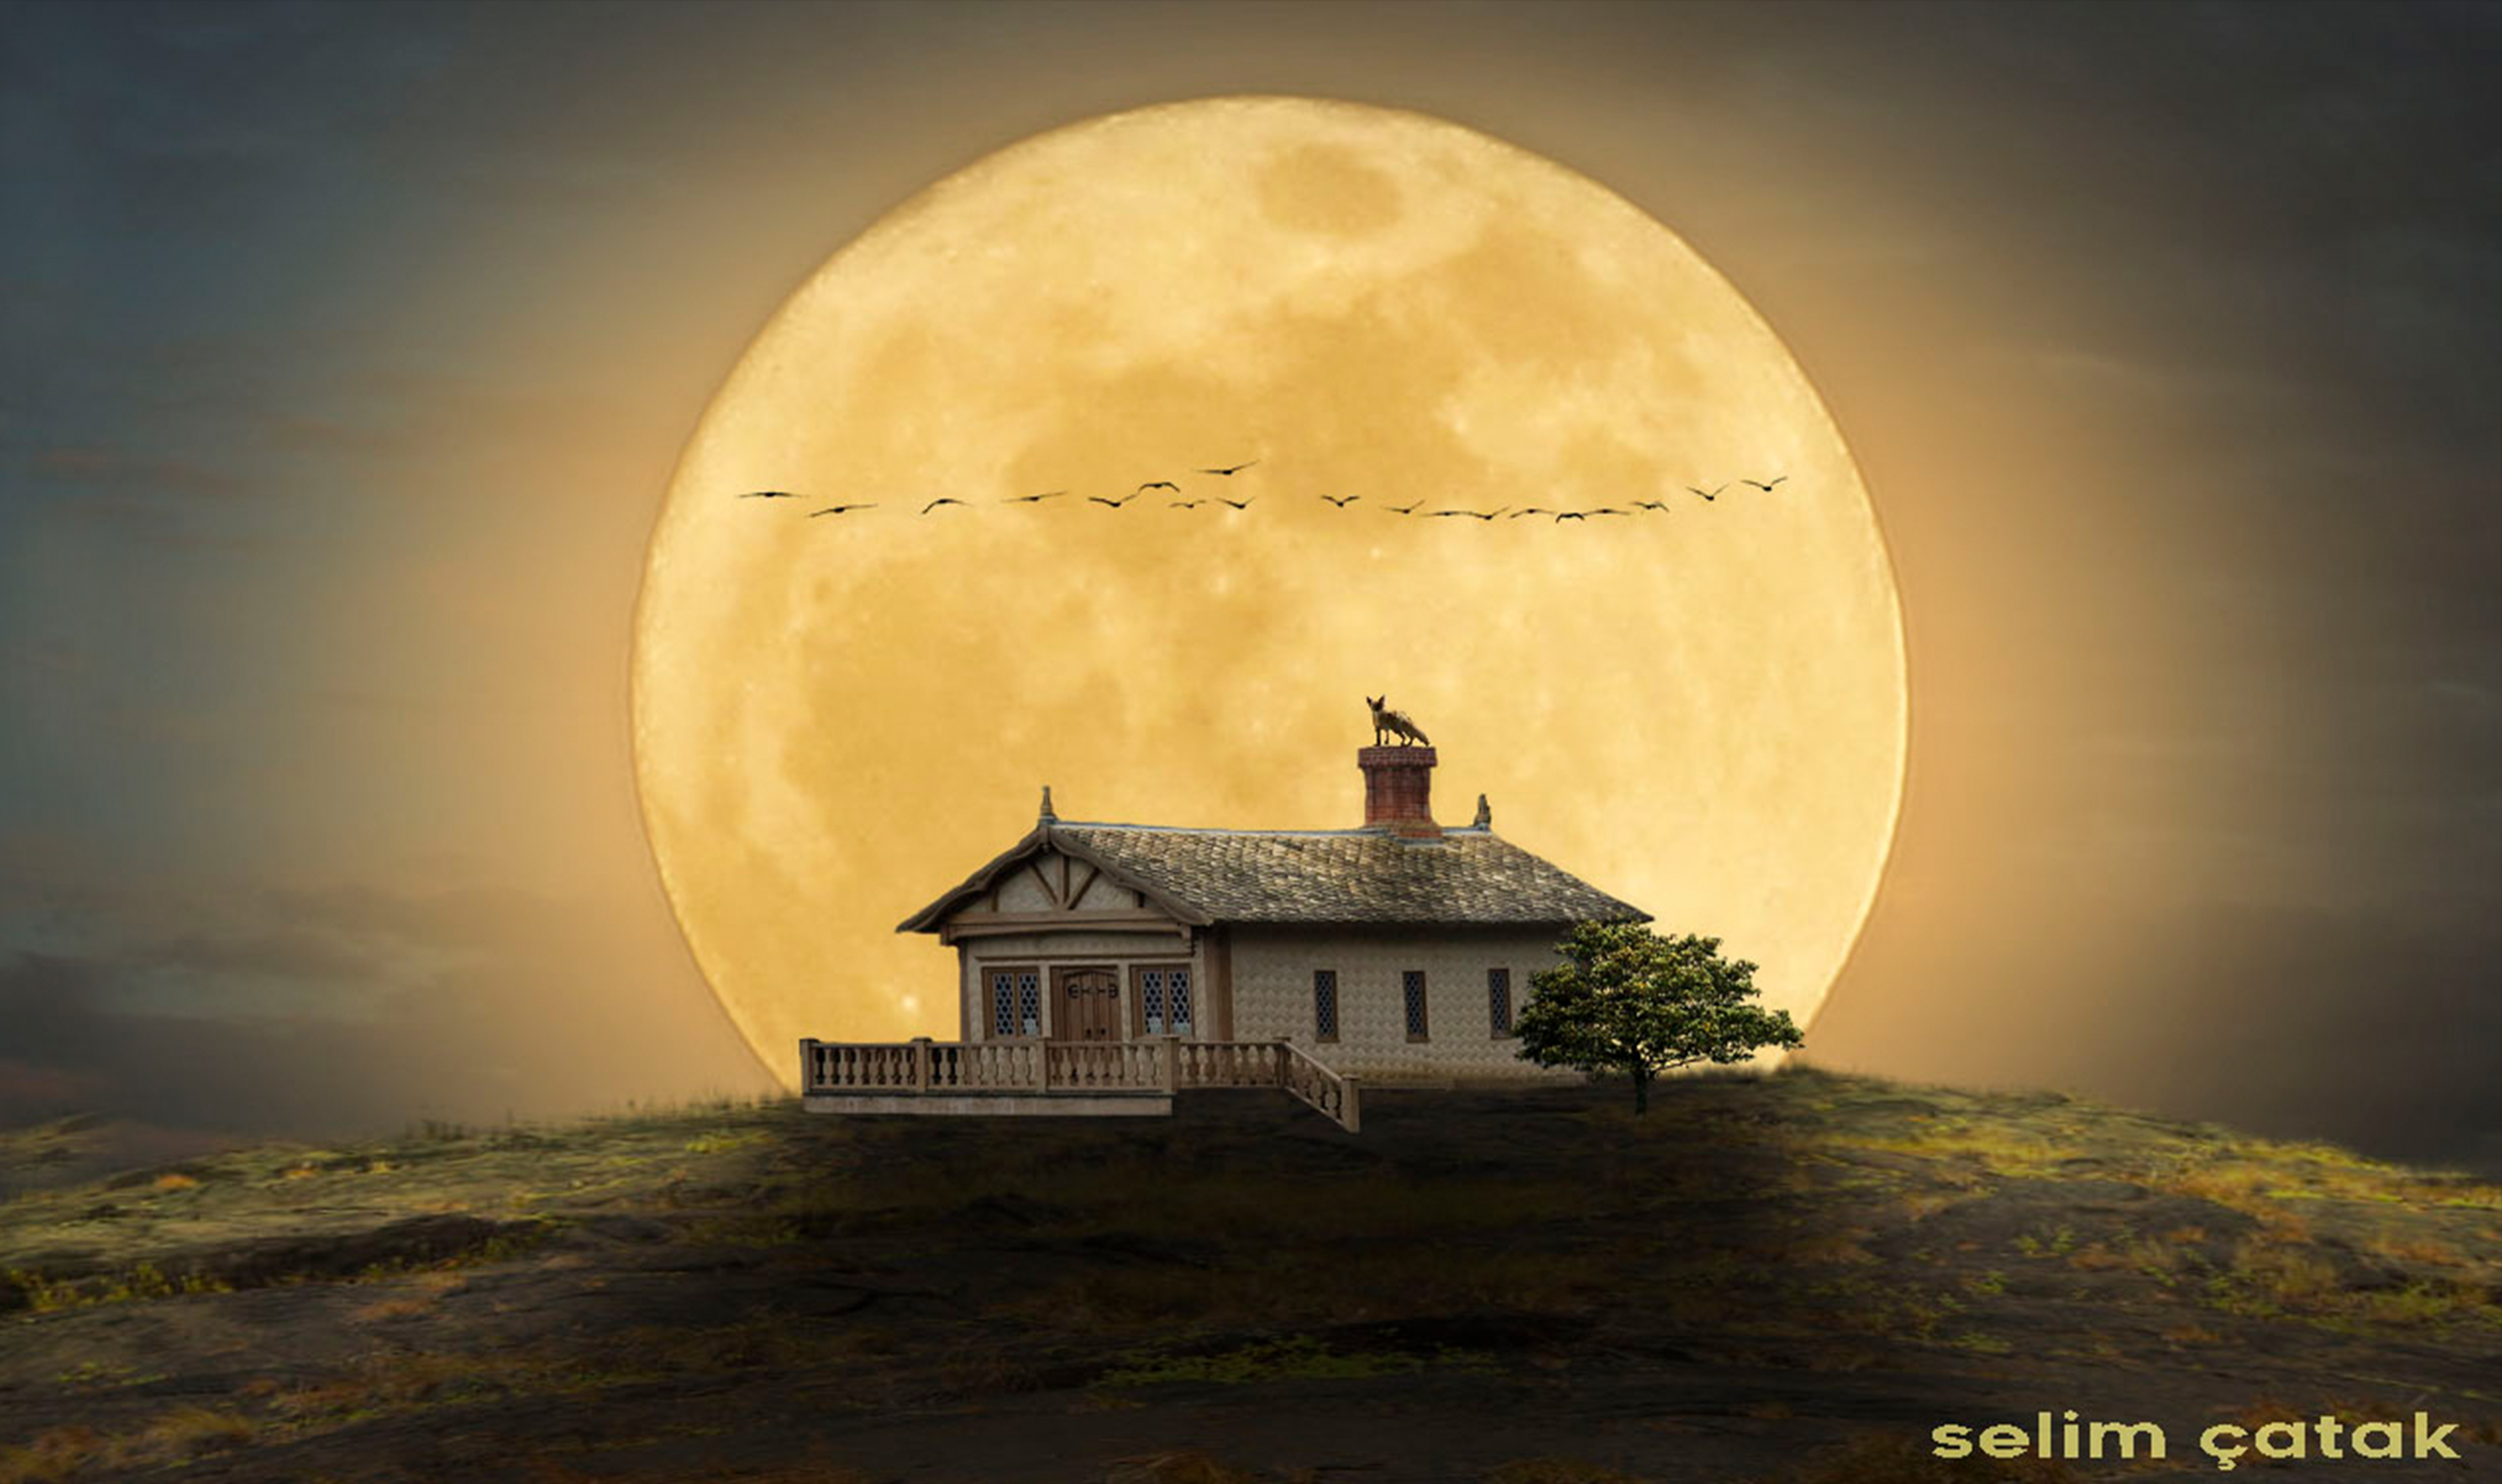
moon, sky, nature, photograph, atmospheric phenomenon, atmosphere, light, full moon, moonlight, cloud, stock photography, celestial event, landscape, photography, sphere, astronomical object, sunlight, night, world, observatory, house, dome, midnight, space, building, illustration, still life photography